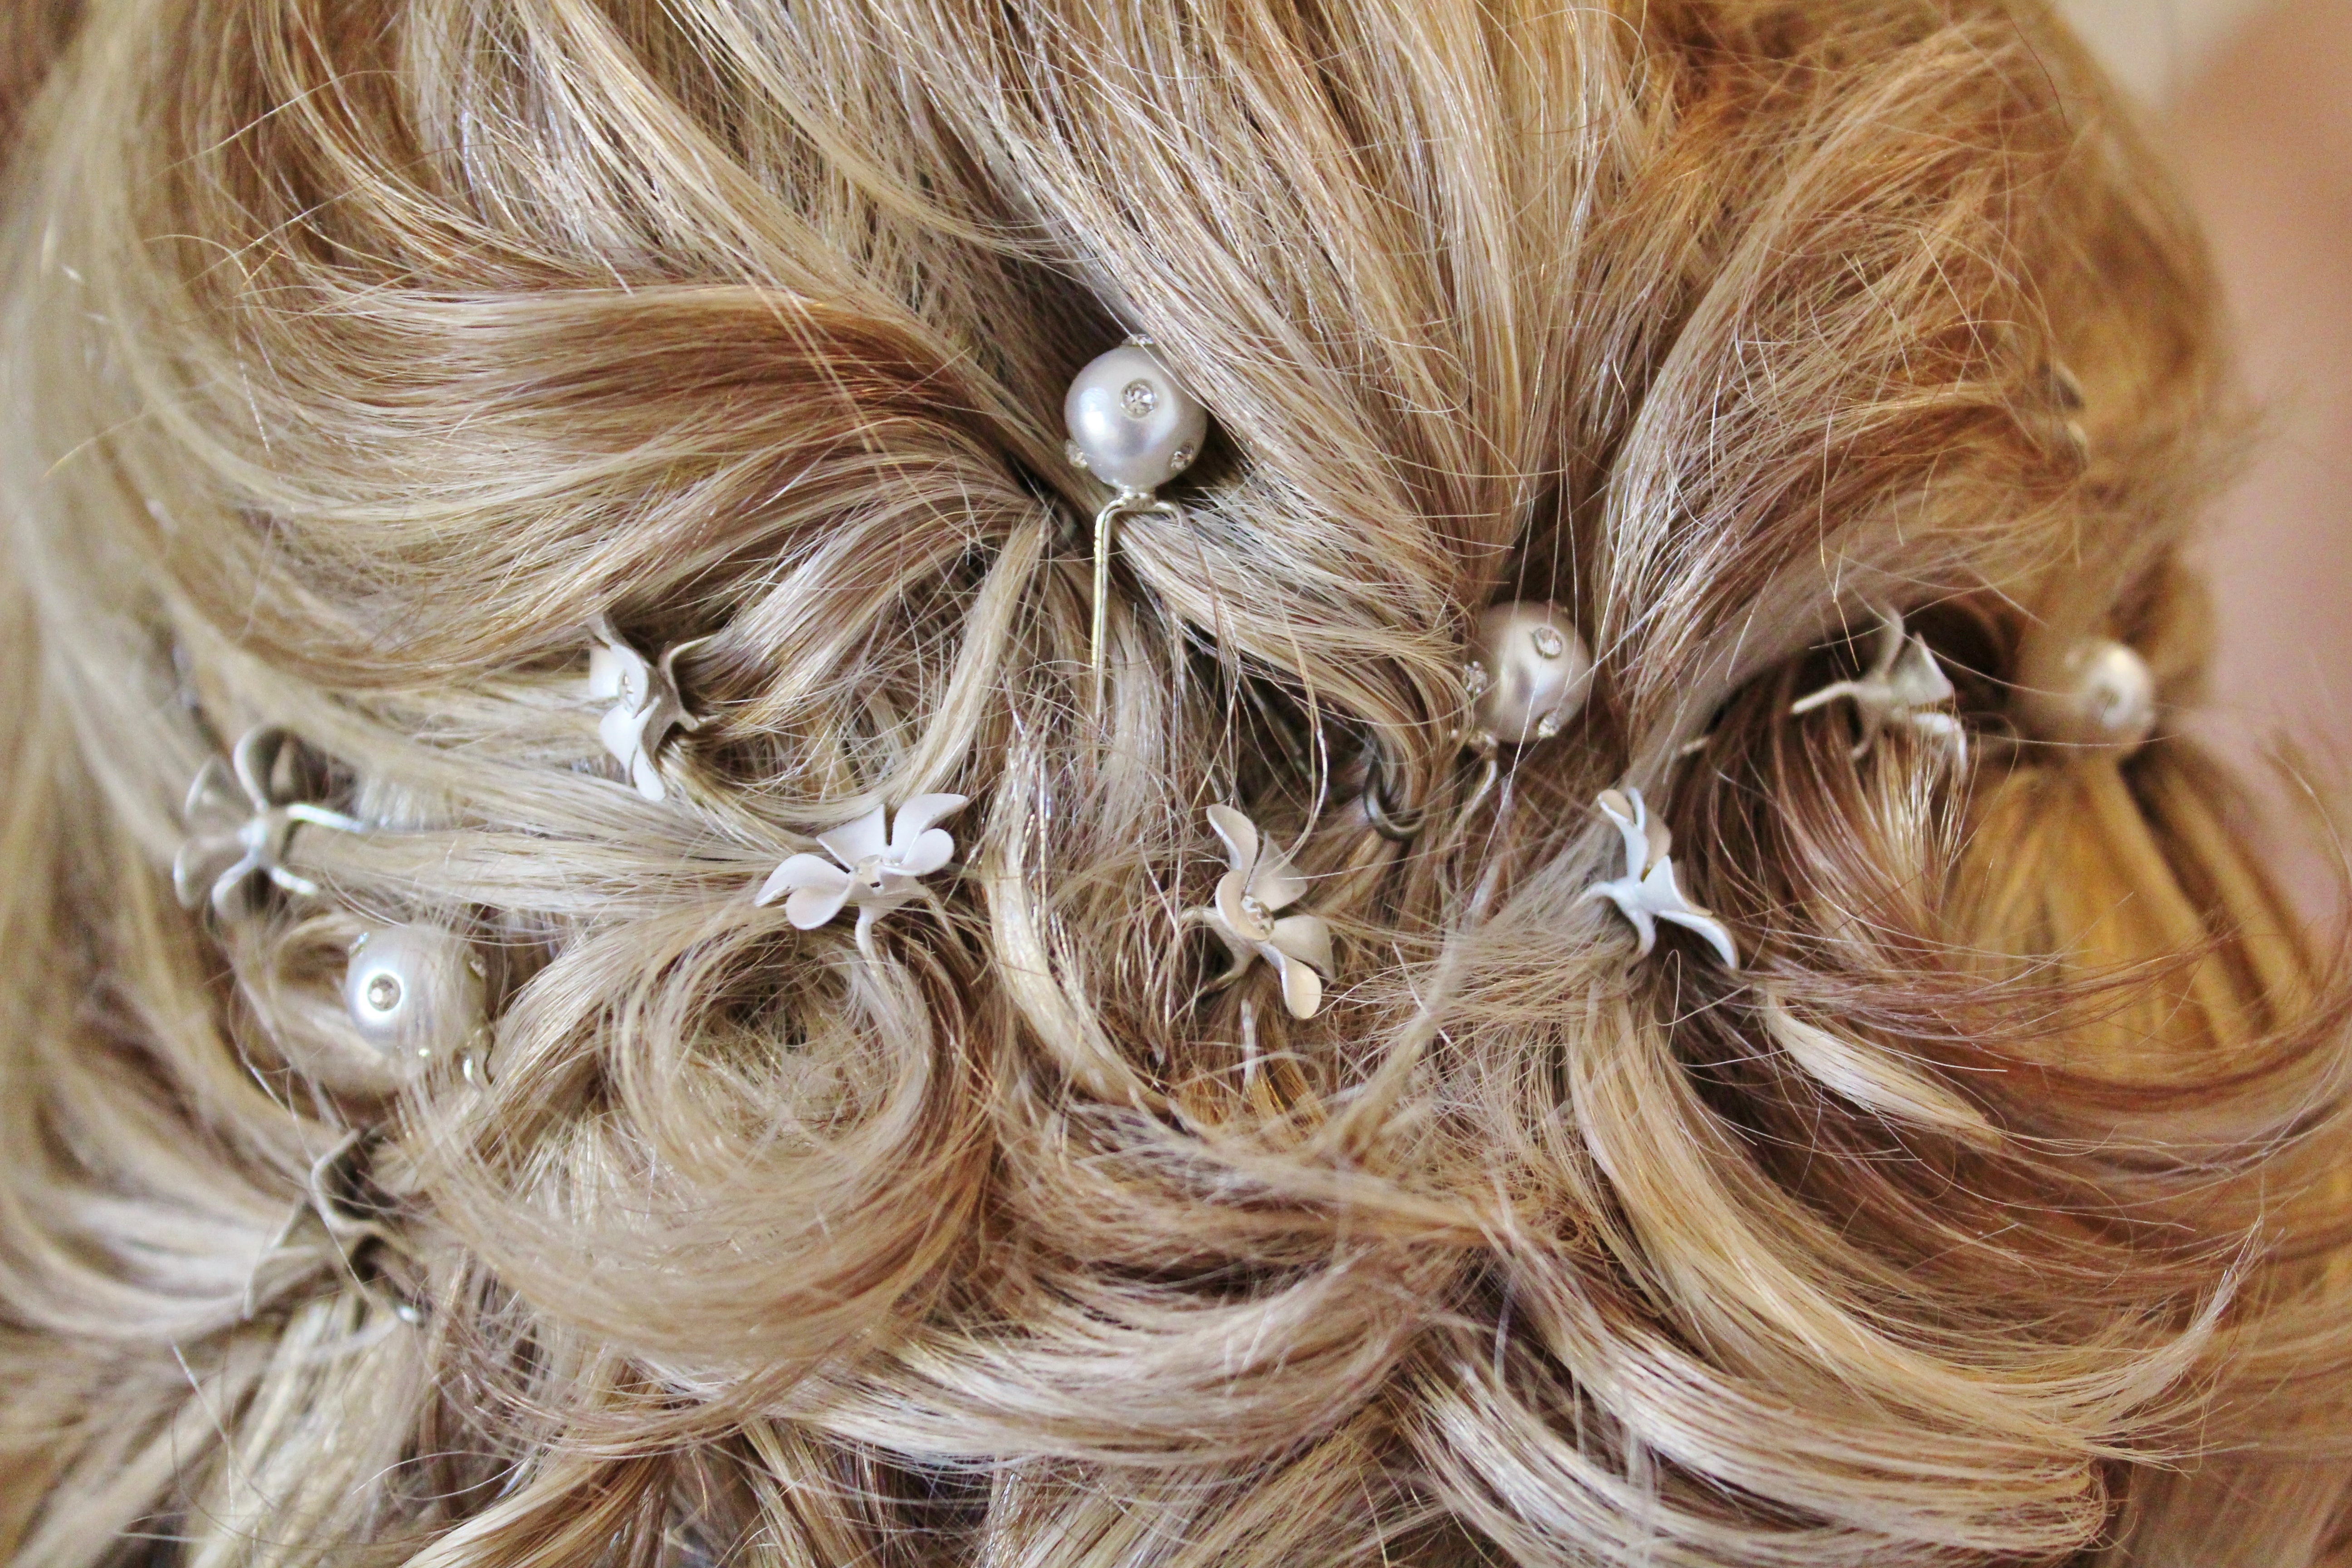
hair, bride, hairstyle, braid, long hair, blond, beads, hairdresser, clamp, brown hair, pinned up, hair coloring, hair accessories, chignon, layered hair, french braid